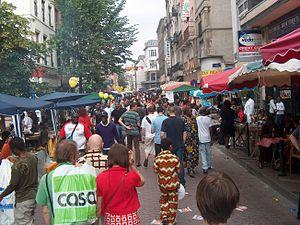
La fête Matonge en Couleurs 2009 à Ixelles, Bruxelles, Belgique.
Matonge est le plus important quartier commerçant et associatif africain de Bruxelles. Il est situé dans la commune d’Ixelles, aux abords de la porte de Namur, et tire son appellation actuelle d’un quartier de Kinshasa, Matonge, situé dans la commune de Kalamu.
La décolonisation de l'espace public est une exigence qui apparaît à la fin du XXᵉ siècle et au début du XXIᵉ siècle en plusieurs endroits de la planète, principalement au sein de la communauté maorie en Nouvelle-Zélande, de la communauté amérindienne aux États-Unis et de la diaspora congolaise en Belgique, face à la persistance de symboles coloniaux comme des noms de villes, des noms de rues et des statues.